Eduard Profittlich

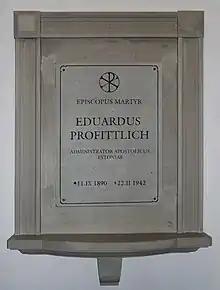
Plaque, Tallinn Cathedral

On 11 September 1990, a memorial plaque dedicated to Profittlich was unveiled in Tallinn Cathedral. The cathedral has a museum displaying some of his effects.